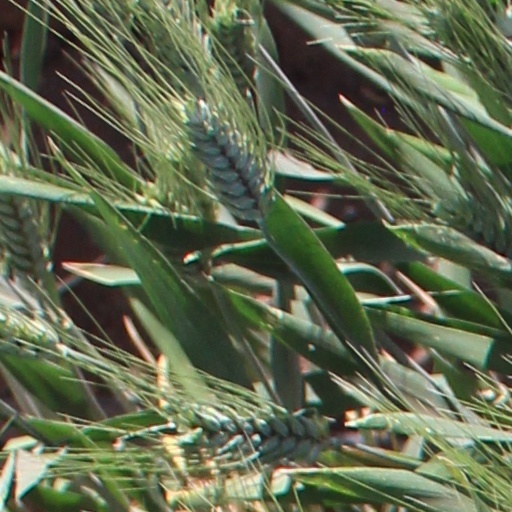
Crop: wheat